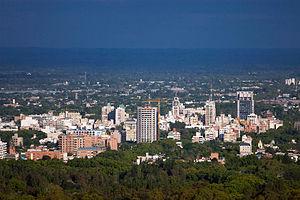
L’Argentine, en forme longue la République argentine, est un pays d’Amérique du Sud partageant ses frontières avec le Chili à l’ouest, la Bolivie et le Paraguay au nord, le Brésil et l’Uruguay au nord-est, enfin l’océan Atlantique à l'est et au sud. Son territoire américain continental couvre une grande partie du Cône Sud.